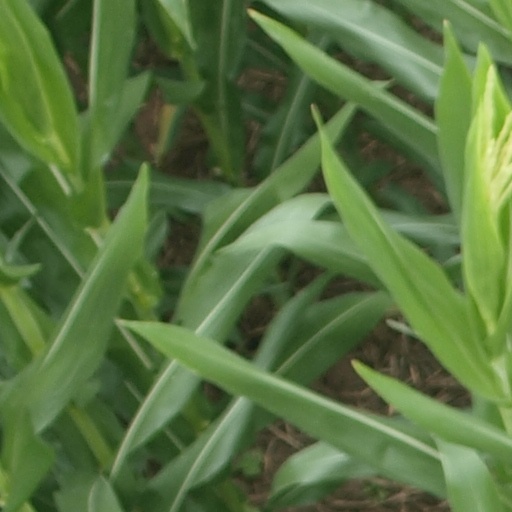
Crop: maize; corn